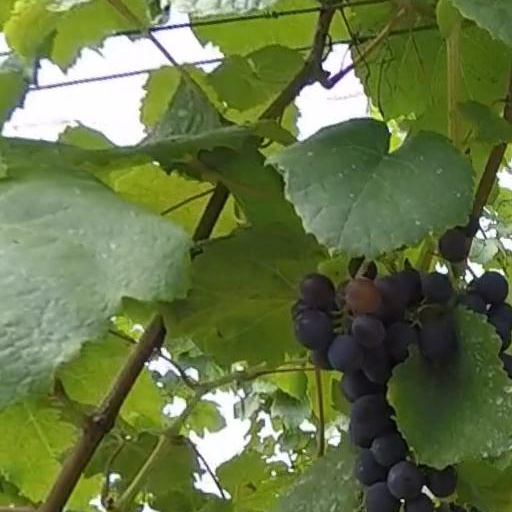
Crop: grape